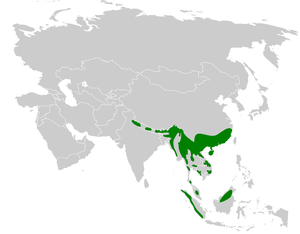
Hemixos est un genre de passereaux de la famille des Pycnonotidae. Il comprend trois espèces de bulbuls.